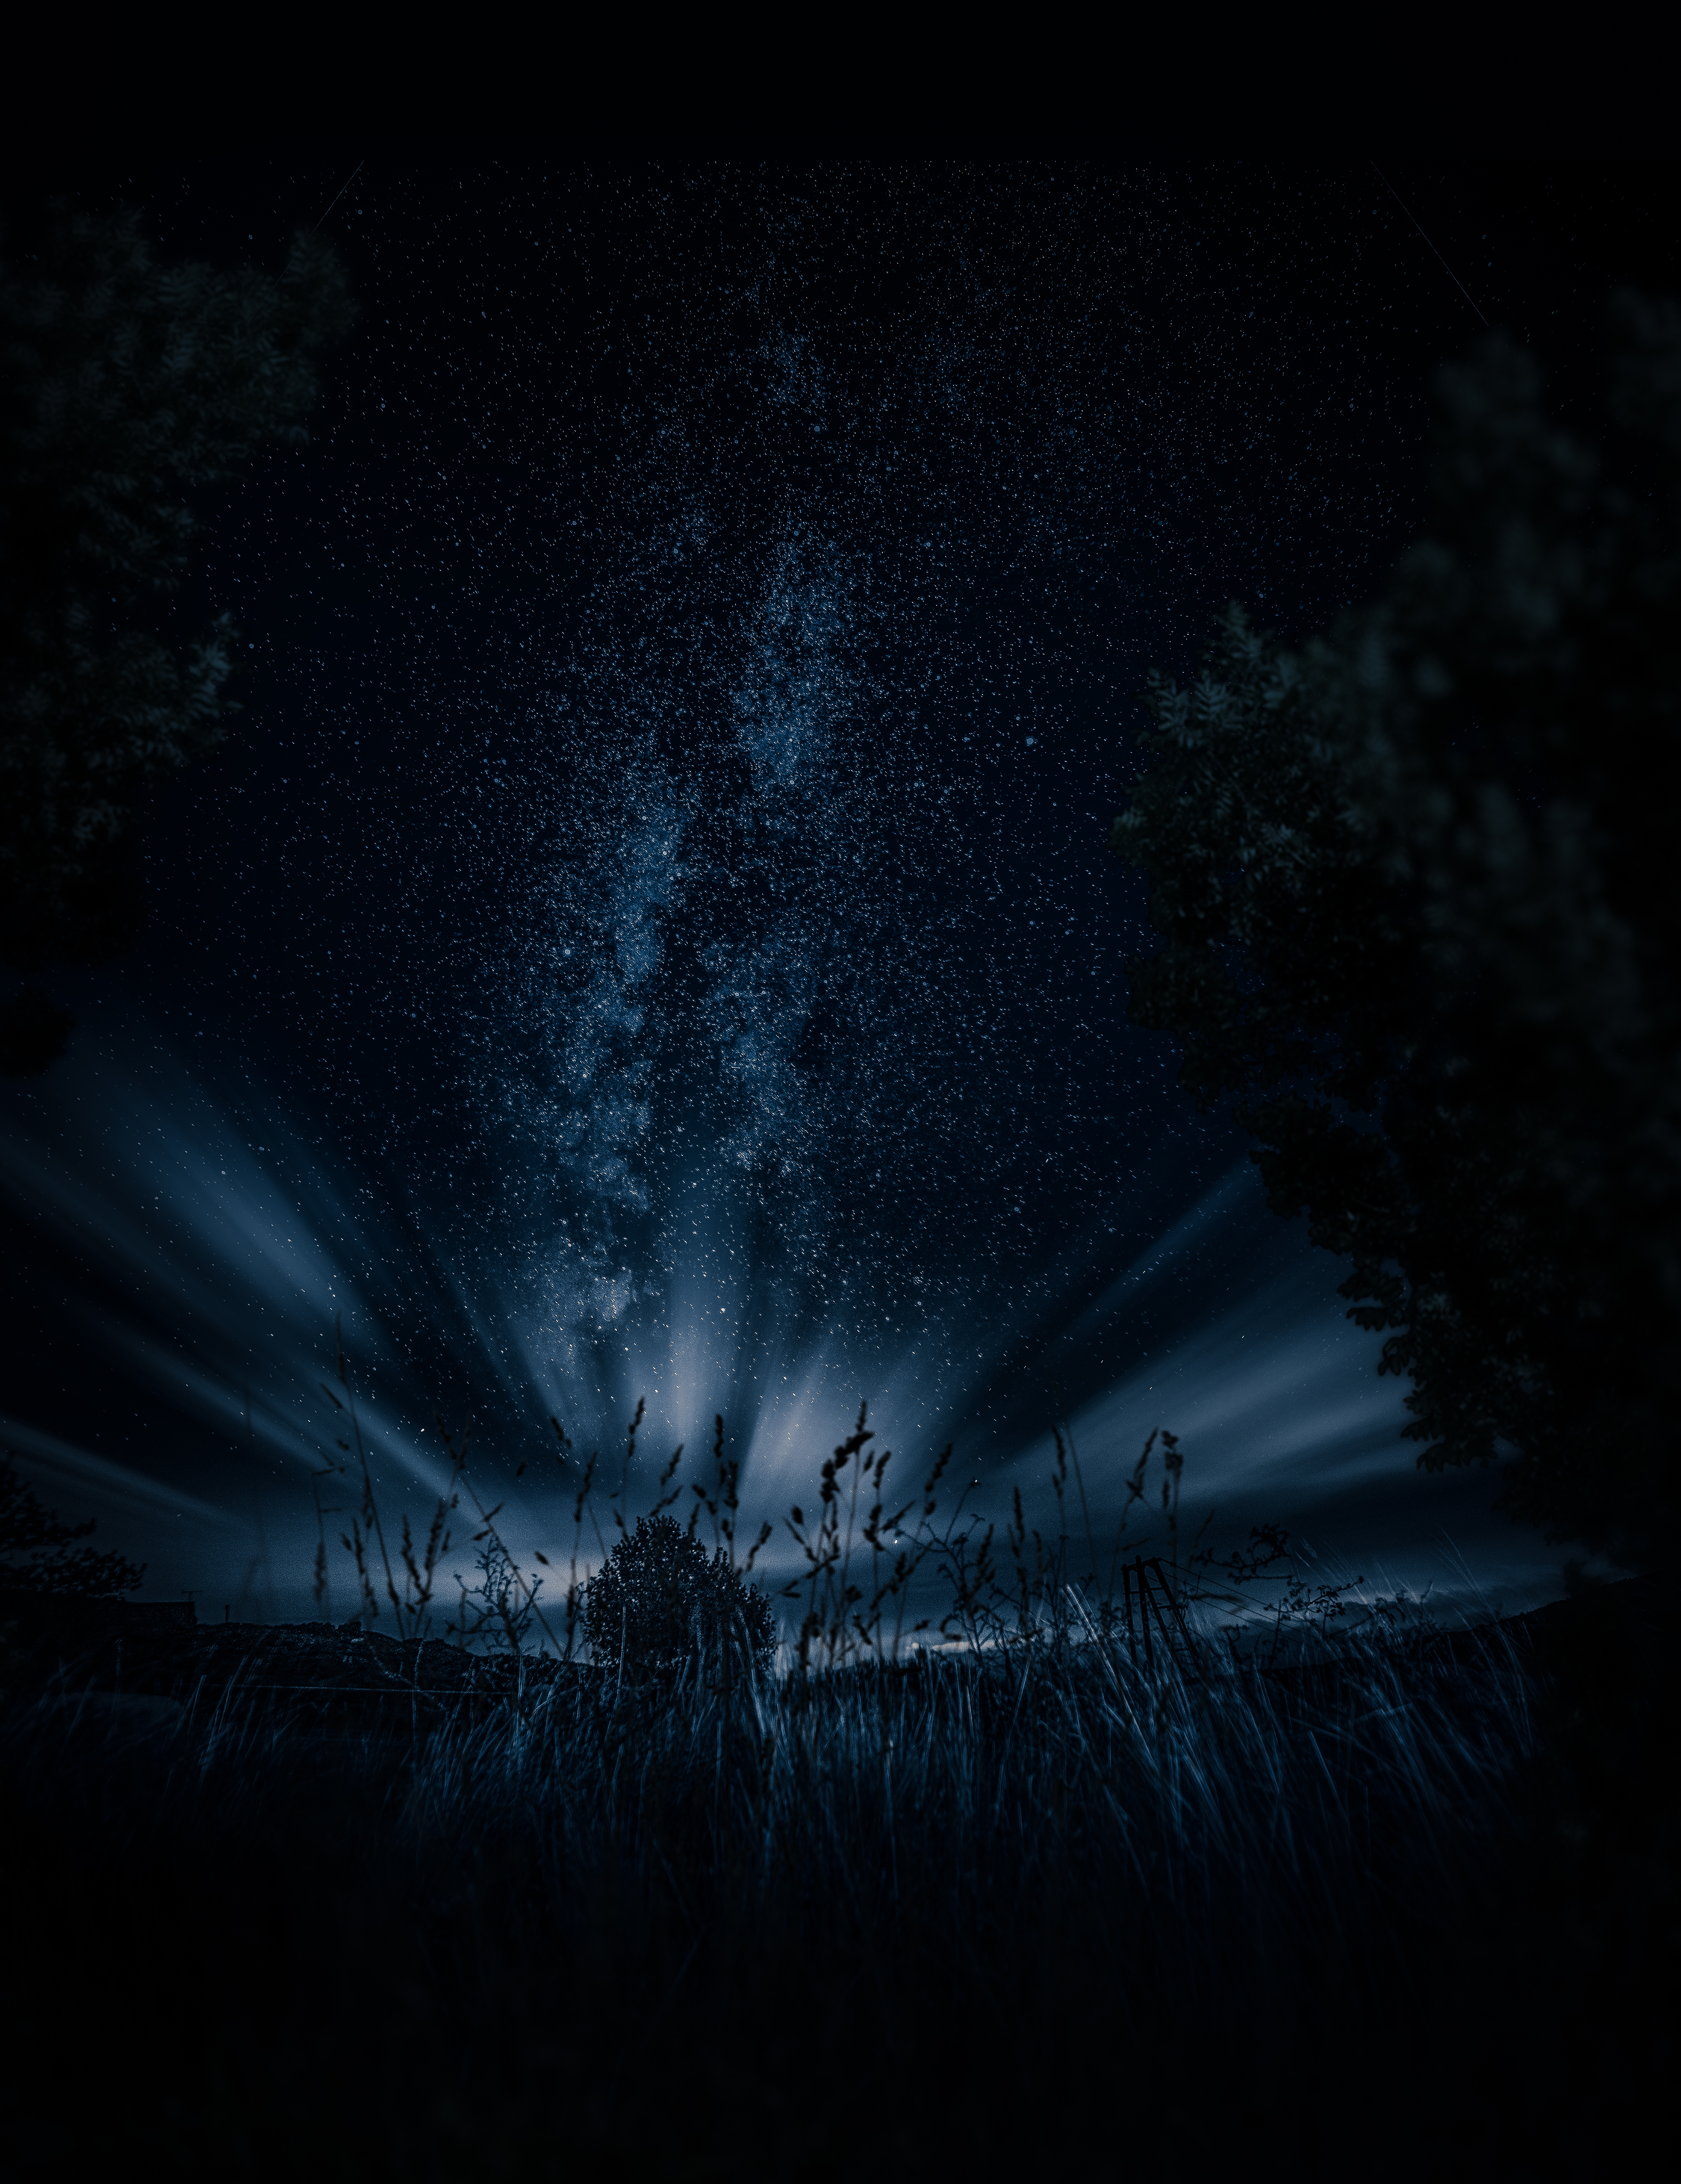
sky, nature, atmosphere, darkness, night, light, atmosphere of earth, photography, water, phenomenon, computer wallpaper, midnight, moonlight, screenshot, landscape, tree, stock photography, space, meteorological phenomenon, special effects, evening